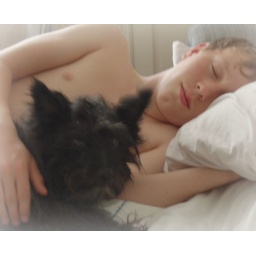
my son and our dog in a quiet moment.